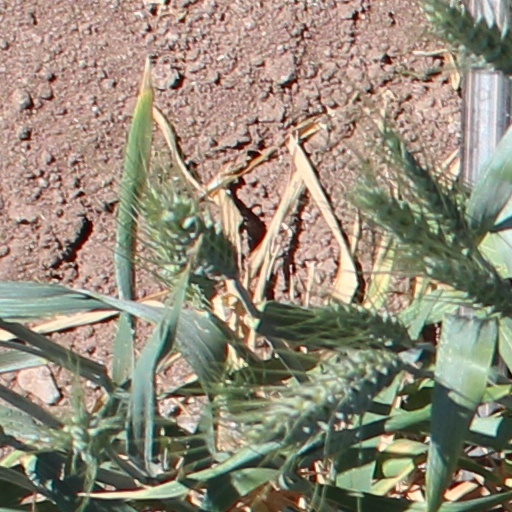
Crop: wheat